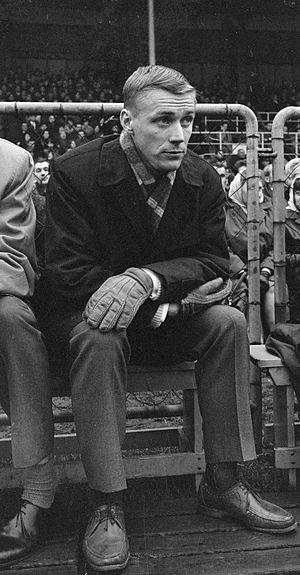
Harry Bild est un joueur de football professionnel suédois.